Neural encoding of sound

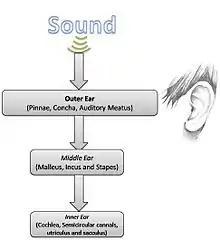
Flowchart of sound passage - outer ear

Given the simple physics of sound, the anatomy and physiology of hearing can be studied in greater detail.